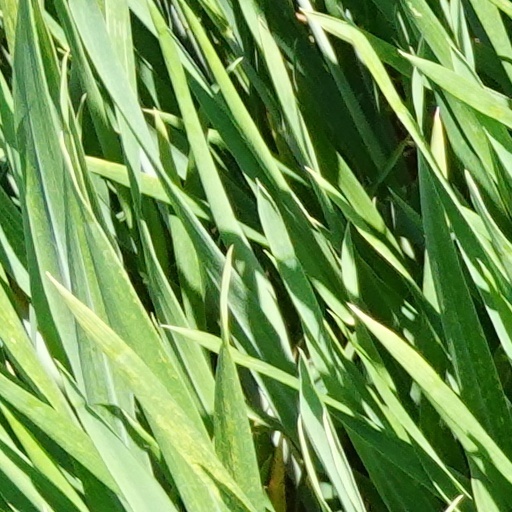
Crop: wheat